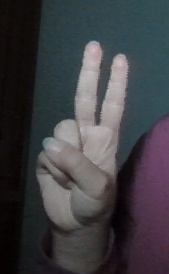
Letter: taa